Cutting Edge (TV series)

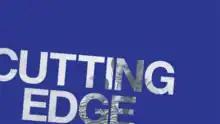
Cutting Edge logo

Cutting Edge is a British TV documentary series broadcast by Channel 4. It had been Channel 4's flagship documentary series between 1990 and 2017 that focused on political and social issues.